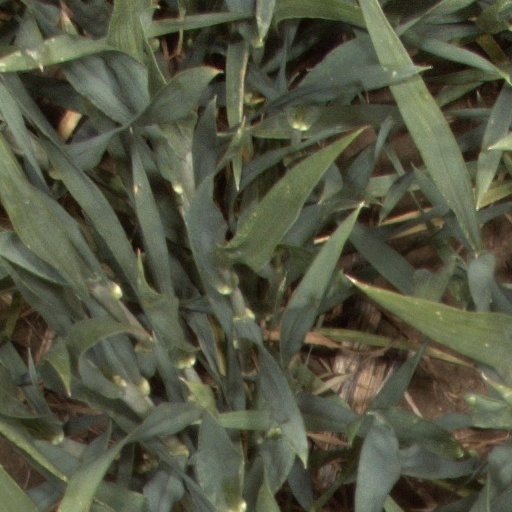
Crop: wheat